List of NHL rivalries

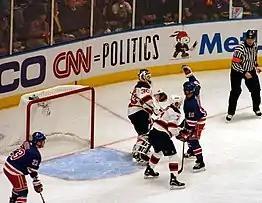
Rangers forward Sean Avery attempting to screen Devils goaltender Martin Brodeur during game three of the 2008 playoffs

The Canadiens–Maple Leafs rivalry is the longest-running in NHL history. From 1943 to 1979, the two teams met each other in the playoffs 15 times, and faced off in five Stanley Cup Finals. While the on-ice competition is fierce, the Leafs–Habs rivalry is symbolic of the rivalry between Canada's two largest cities: Toronto and Montreal, and by extension its two major linguistic groups, anglophones and francophones and their status as hubs for English Canada and French Canada, respectively.